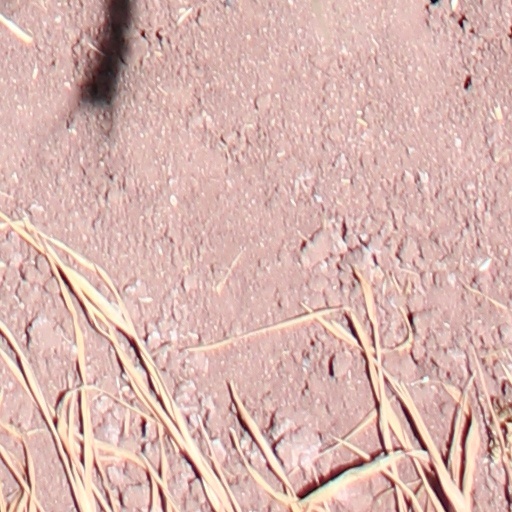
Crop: wheat